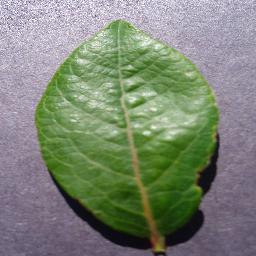
Label: Blueberry___healthy